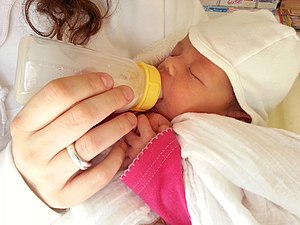
Sutteflaske
Nyfødt drikker mælk fra sutteflaske.
En sutteflaske er en flaske med en sut til at drikke direkte af. Sutteflasken anvendes typisk af babyer og unge børn - eller hvis nogen ikke kan eller med besvær drikke fra en kop, for at made sig selv eller bliver madet. Sutteflasken kan også anvendes til at made andre pattedyr end mennesker.